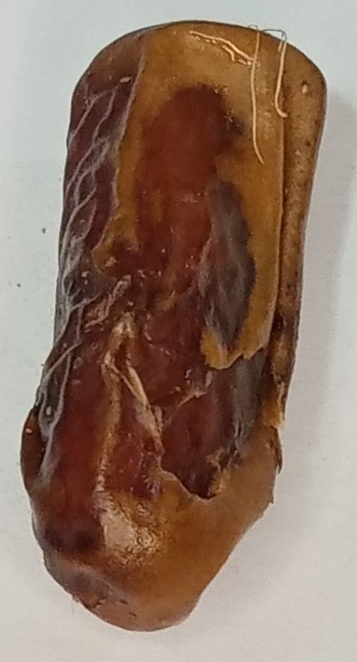
Variety: gajar
Size: large
Grade: grade-3